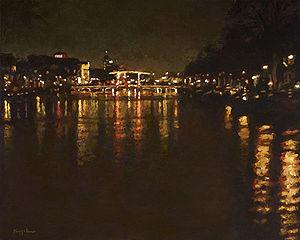
L'Amstel est un fleuve canalisé néerlandais du sud-est de la province de Hollande-Septentrionale. Il donne, entre autres et en partie, son nom à la ville d'Amsterdam.